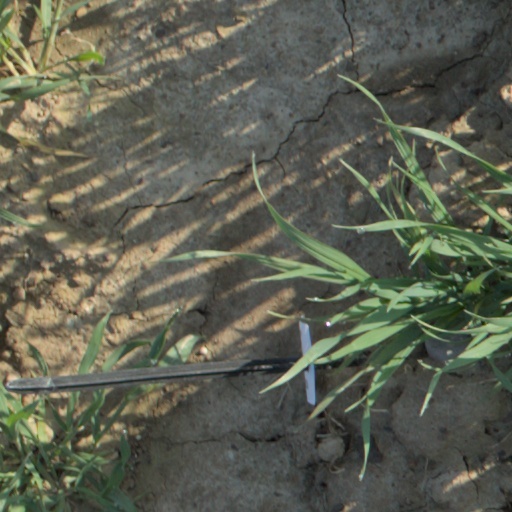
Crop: wheat